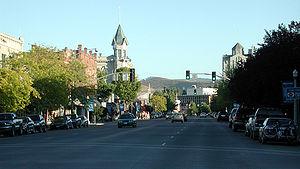
Baker City est une municipalité américaine, siège du comté de Baker dans l'Oregon. Lors du recensement de 2010, sa population est de 9 828 habitants.